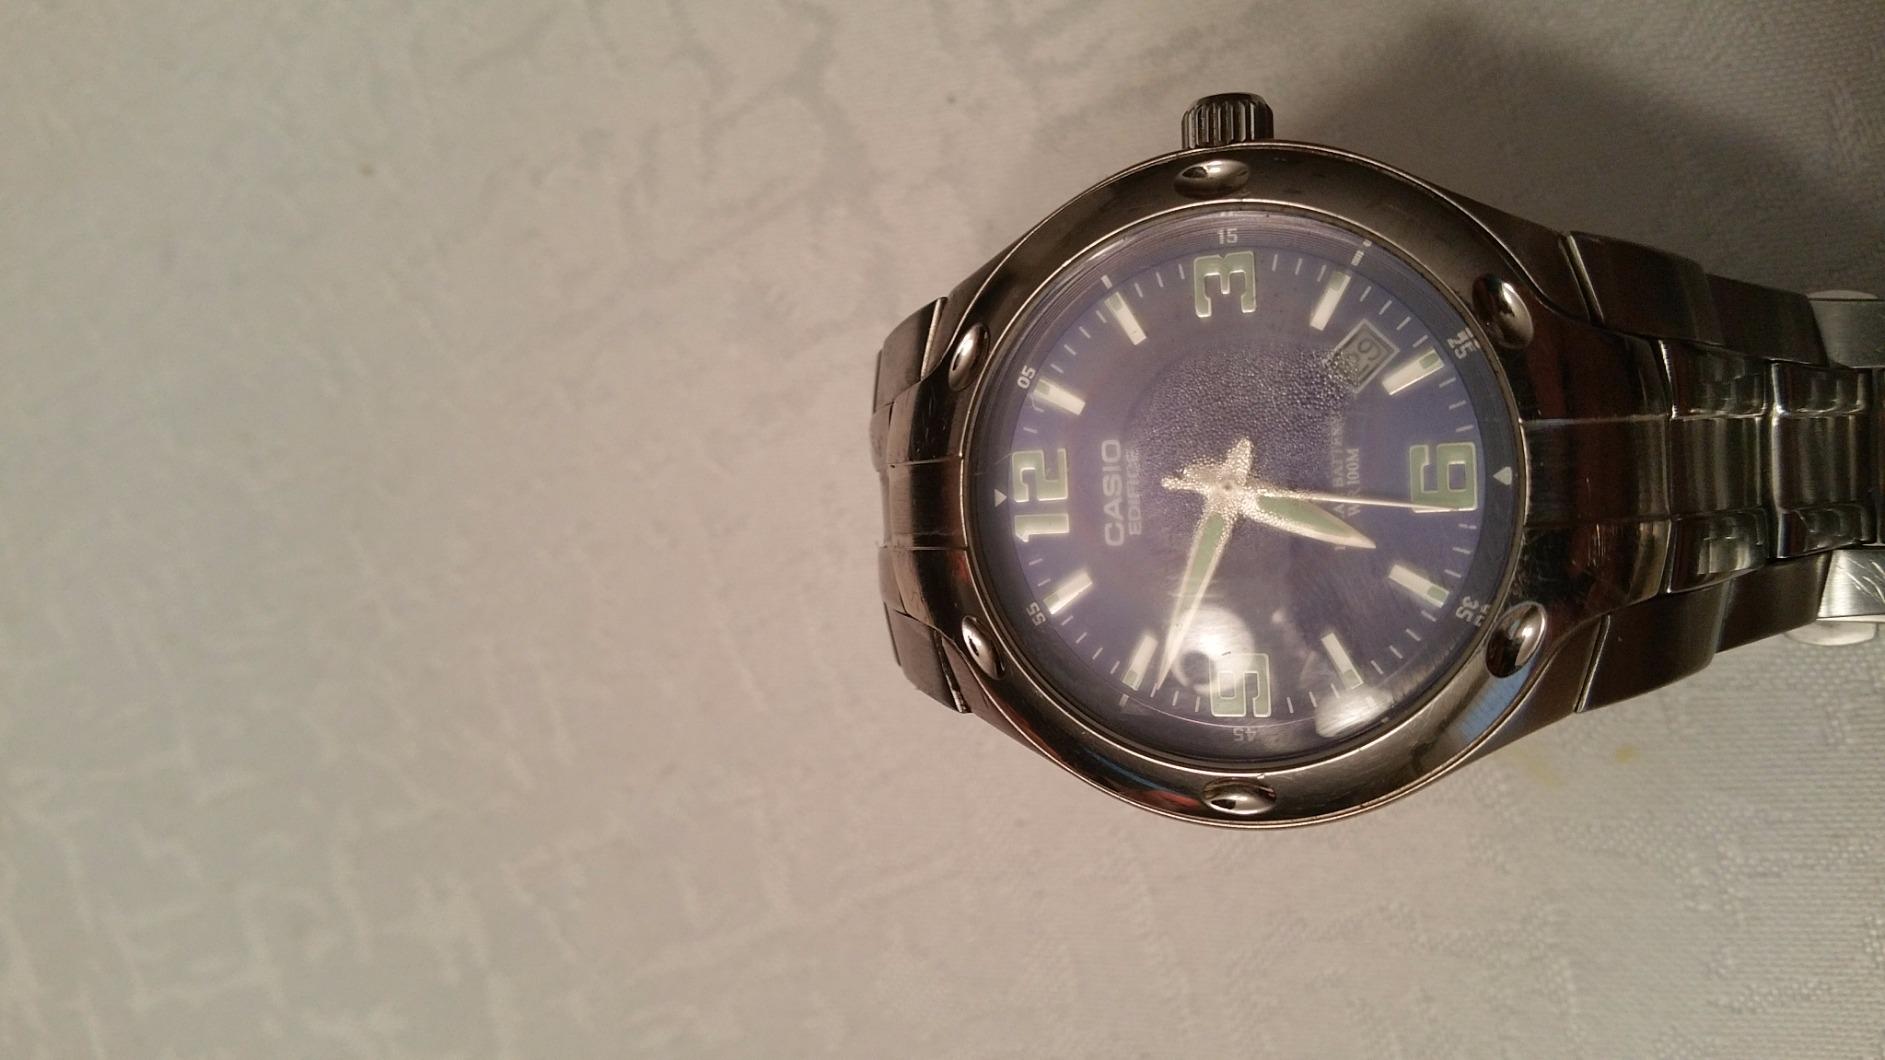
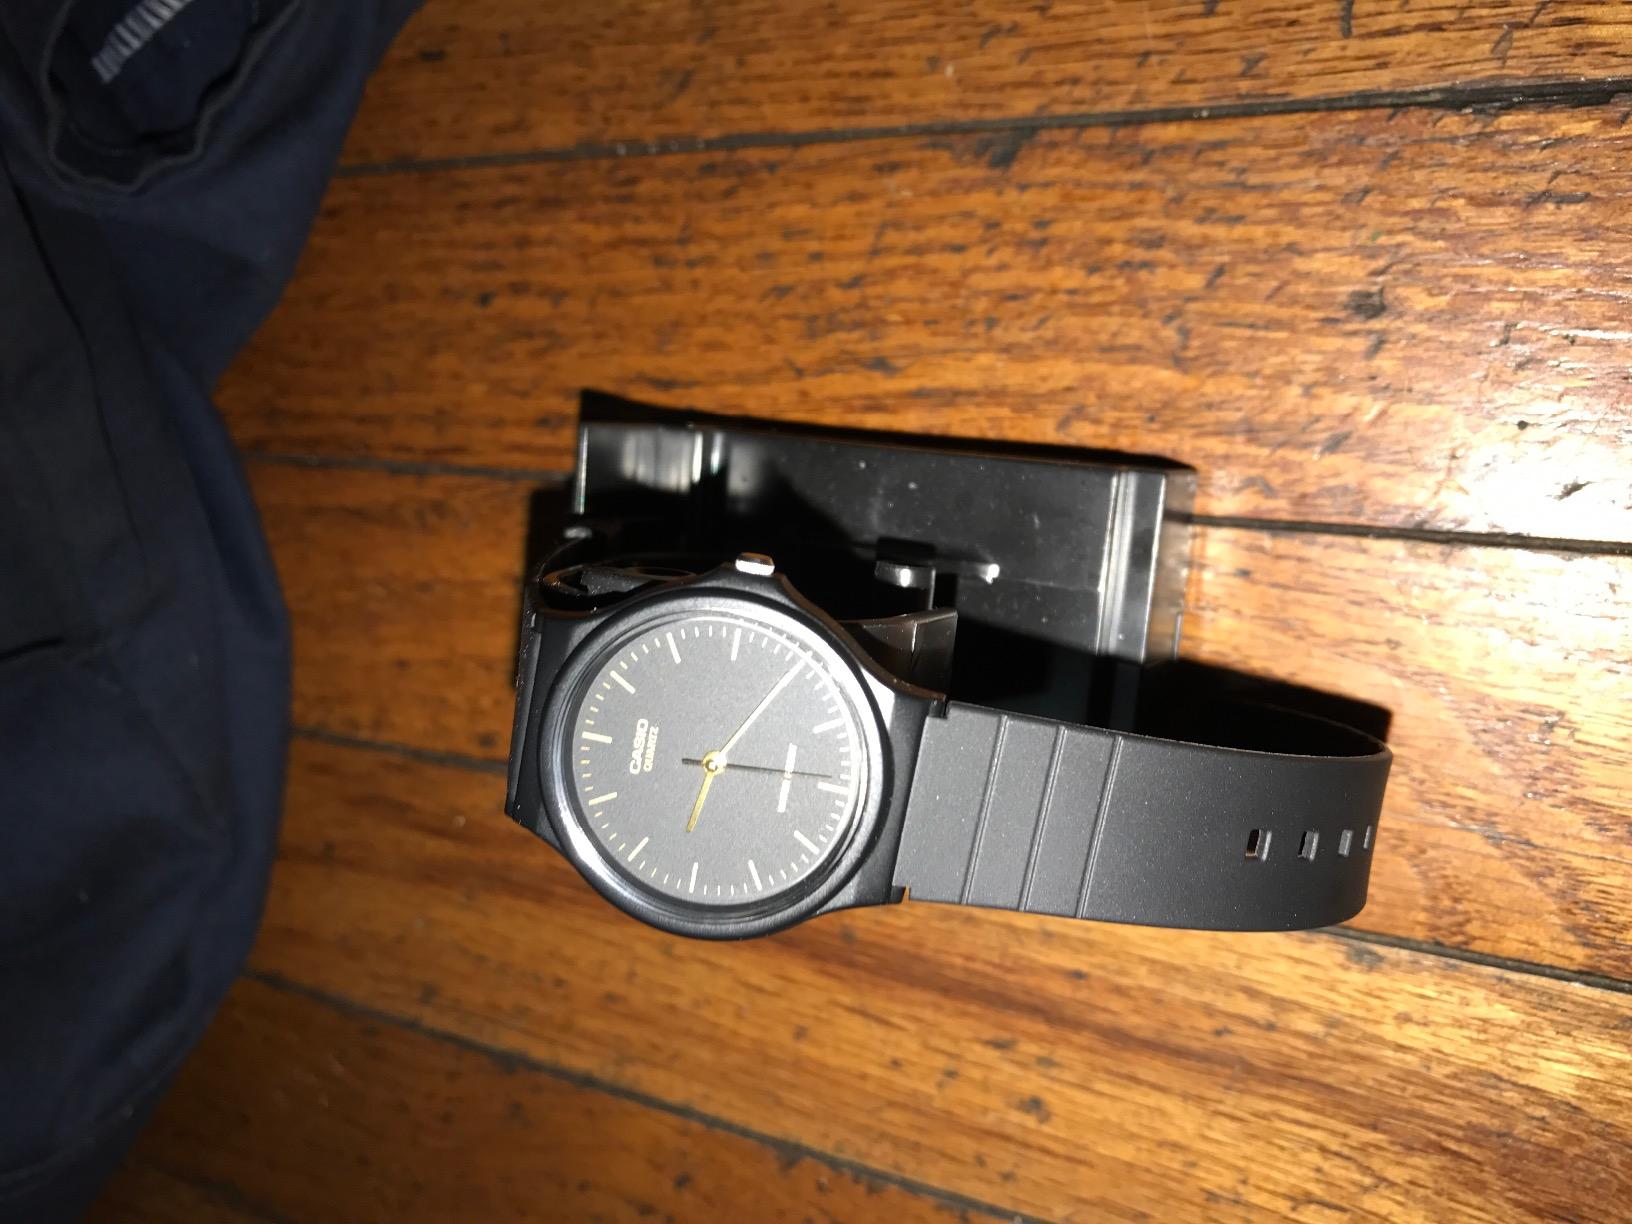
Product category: accessories_watch
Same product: no